No. 48 Squadron IAF

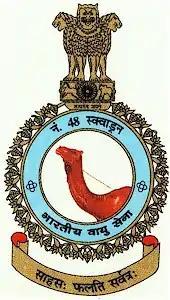

No. 48 Squadron is a unit of the Indian Air Force assigned to Maintenance Command. The Squadron participates in operations involving air, land and airdrop of troops, equipment, supplies, and support or augment special operations forces, when appropriate.